Zhangjiakou

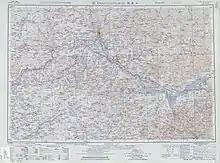
Map including Zhangjiakou (labeled as CHANG-CHIA-K'OU (KALGAN) ) (AMS, 1963)

In October 1909, Zhangjiakou was connected with Beijing by Beijing-Zhangjiakou Railway, the first railway solely designed and built by Chinese people. Zhan Tianyou was the chief engineer. The 1911 Encyclopædia Britannica noted that, in Kalgan, "the ordinary houses have an unusual appearance, from the fact that they are mostly roofed with earth and become covered with green-sward" and that "on the way to Peking the road passes over a beautiful bridge of seven arches, ornamented with marble figures of animals". Following Xinhai Revolution, Zhangjiakou was incorporated into Chahar Special Administrative Region, later changed to Chahar Province in 1928, after the success of Northern Expedition of Kuomintang.